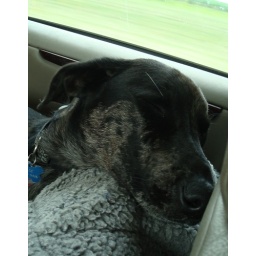
spent a lot of time sleeping in the car on our toad trip.